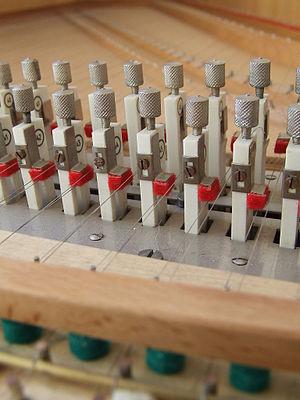
Gros plan sur registres et sautereaux de clavecin Lindholm